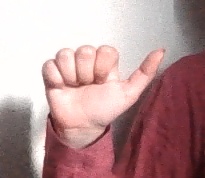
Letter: dhad